Crewe Heritage Centre

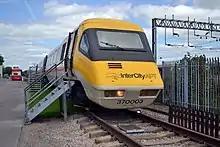
APT No.370 003/006 at Crewe Heritage Centre

Built by British Rail (BR) the 1970s and 1980s, this Class 370 Advanced Passenger Train (APT) is the only surviving APT-P set. Numbered 370 003/006, it is open at all times with an occasional cafe run from the original buffet car (selected days only). The APT-P museum can be found inside one of the carriages, with photographs on display from the APT project. The set was tilted for the first time in preservation in 2013. In early 2018, an additional surviving APT powercar (M49006) arrived at the museum. It is displayed separately alongside the main set.